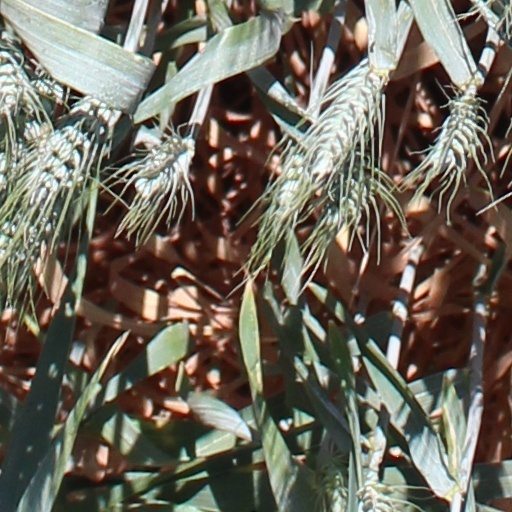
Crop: wheat